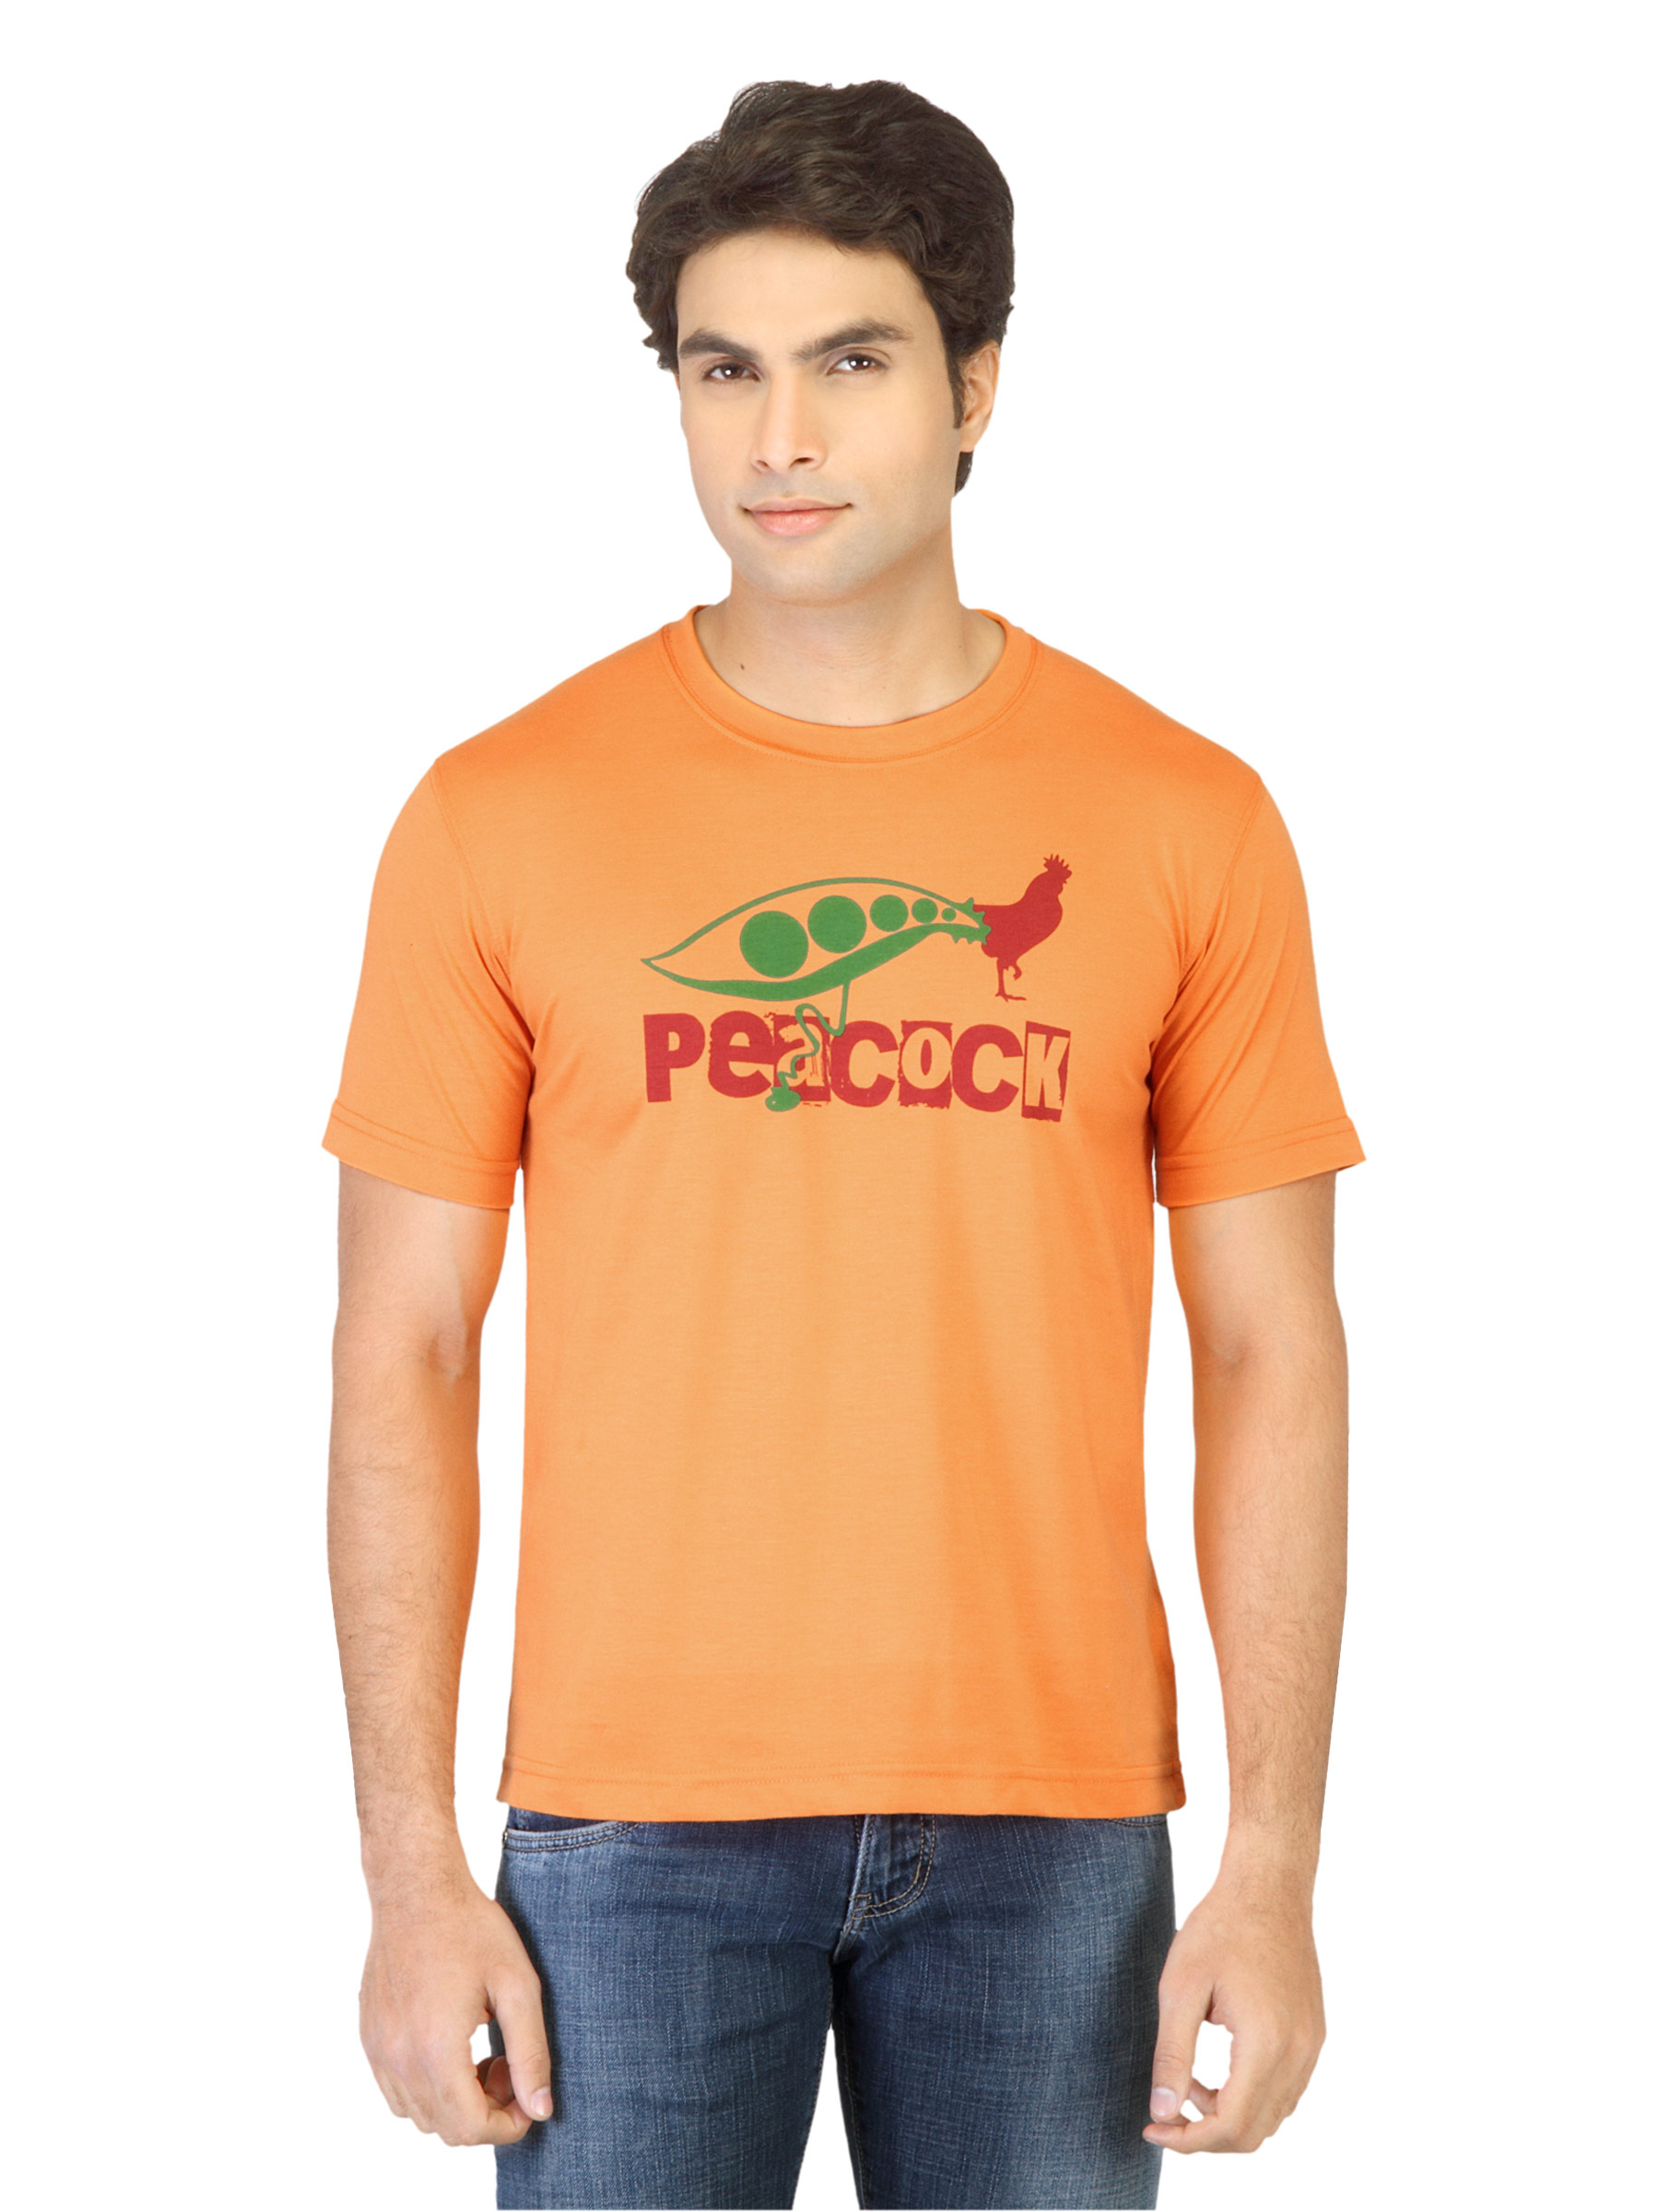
Peter England Men Orange  Printed T-shirt
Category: Apparel / Topwear / Tshirts
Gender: Men
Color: Orange
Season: Fall 2011
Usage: Casual